Jabal al Akhdar

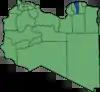
The same district between 2001 and 2007

In its southern part is the fertile upland area of Jebel Akhdar. North of this is a dry, sub-desert area between the uplands and the Mediterranean on its northern edge. Libya has mostly a flat undulating plain and occasional plateau, with an average elevation of around . Around 91 per cent of the land is covered by desert, with only 8.8 per cent agricultural land (with only 1% arable lands) and 0.1 per cent of forests. The major resources are petroleum, gypsum and natural gas. Along the coastal regions, the climate is Mediterranean in coastal areas, while it is desert climate in all other parts. Dust storms lasting four to eight days is pretty common during spring. Triplotania is the northwest region, while it is Cyrenacia in the east and Fezzen in the southwest. Cyrenacia is the largest region in Libya, which is mostly semi arid in nature. The region receives an annual rainfall of . There are no perennial rivers in the region, but the region is abundant with groundwater aquifers.